Root carving

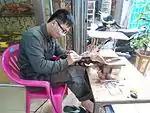
A craftsman works on a piece in Haikou City, Hainan Province. His shop is located beside East Lake, part of Haikou People's Park. The area contains dozens of small shops dedicated to root carvings.

Root carving preserves the natural beauty of roots, allowing artists—both ancient and modern—to create vivid, lifelike works by emphasizing the roots' natural forms. Carvings may be of artistic or practical value, with subjects ranging from depictions of mythological stories to coffee tables.